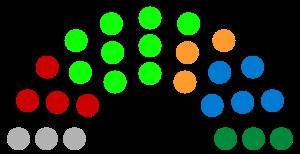
Le Grand-Saconnex, appelée Le Grant-Saquenèx en patois genevois, est une ville et une commune suisse du canton de Genève.